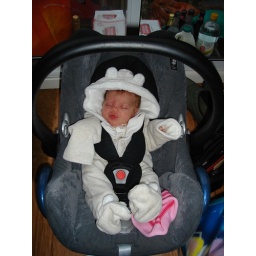
A rare moment of peace in the car seat